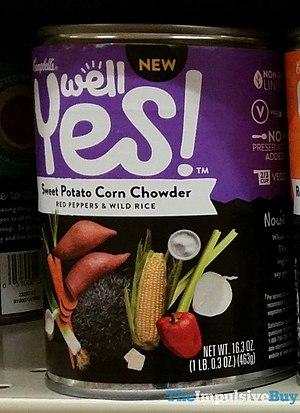
Chaudrée au maïs et à la patate douce Well Yes de Campbell
La patate, ou patate douce, est une espèce de plantes dicotylédones de la famille des Convolvulaceae, tribu des Ipomoeeae, vraisemblablement originaire d'Amérique tropicale. C'est une plante herbacée vivace dont la culture est très répandue dans toutes les régions tropicales et subtropicales, où on la cultive principalement pour ses tubercules comestibles, riches en amidon. Le terme « patate » désigne aussi par métonymie les tubercules produits par cette plante. La patate est un cultigène hexaploïde, inconnu à l'état sauvage, cependant on a découvert en Amérique du Sud des formes sauvages tétraploïdes d’Ipomoea batatas.